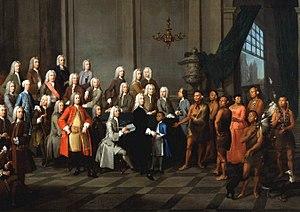
William Verelst, né en 1704 et mort en 1752, est un peintre anglais du 18ème siècle.